Nicolás Portal

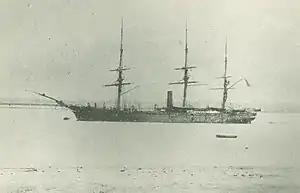
The corvette "Unión"

Portal, under the command of the "Unión", participated in the Battle of Chipana, which was the first naval confrontation of the war on April 12, 1879. After maintenance work on his ship, which lasted three months, he accompanied the monitor Huáscar and Miguel Grau on raids along the Chilean coast. Between July and August he made the famous trip to Punta Arenas, in the extreme south of the continent, with the mission of intercepting a Chilean arms transport, a mission that he could not accomplish, because it had gone ahead.